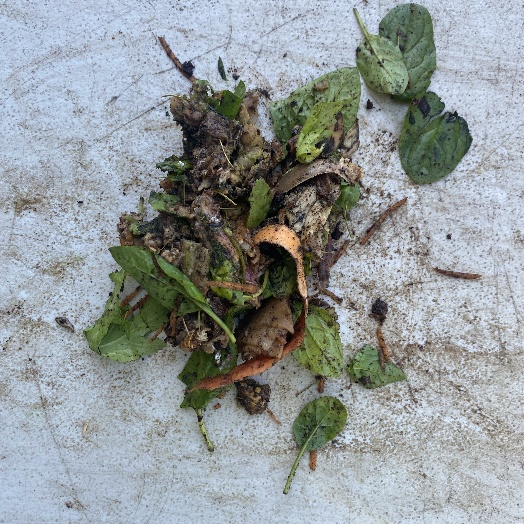
Label: generalcompost